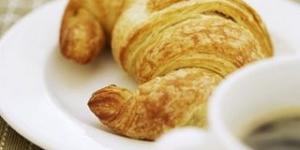
criossants